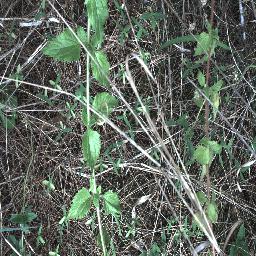
Label: siam_weed